Hideyo Noguchi Africa Prize

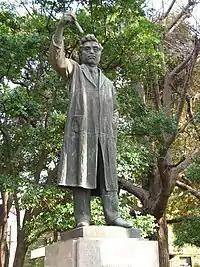
Statue of Hideyo Noguchi in Ueno Park, in Tokyo.

Hideyo Noguchi was a prominent Japanese bacteriologist who discovered the agent of syphilis in 1911. Noguchi's work would later attract the scrutiny of the committee evaluating nominations for the Nobel Prize in Medicine. The Nobel Foundation archives have been only recently opened for public inspection; and what was once only speculation is now confirmed. In 1914, for example, Dr. Ikutaro Hirai of Kyoto nominated Noguchi for the Nobel Prize in Medicine because of his bacteriological and biological works.